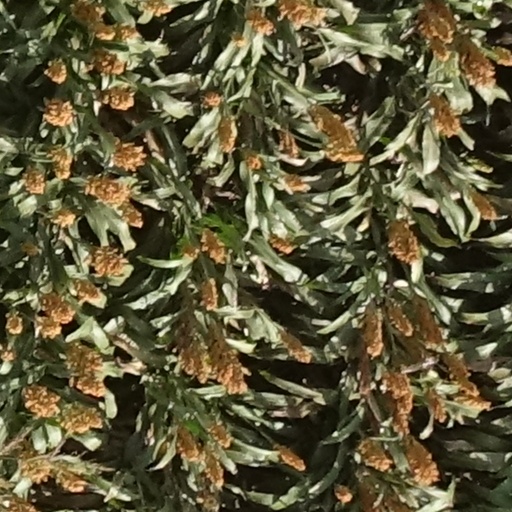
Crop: sorghum